Hotel Blanche

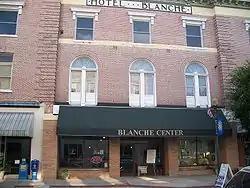
The Blanche Hotel in 2007.

The Hotel Blanche (also known as the Blanche Hotel or The Blanche or Hancock Building) is a historic site in Lake City, Florida, United States. It is located at 212 North Marion Street. On January 18, 1990, it was added to the U.S. National Register of Historic Places.